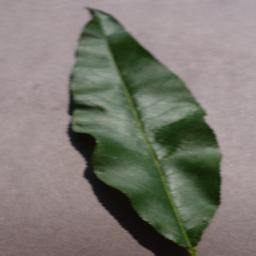
Label: Peach___healthy